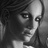
Emotion: neutral